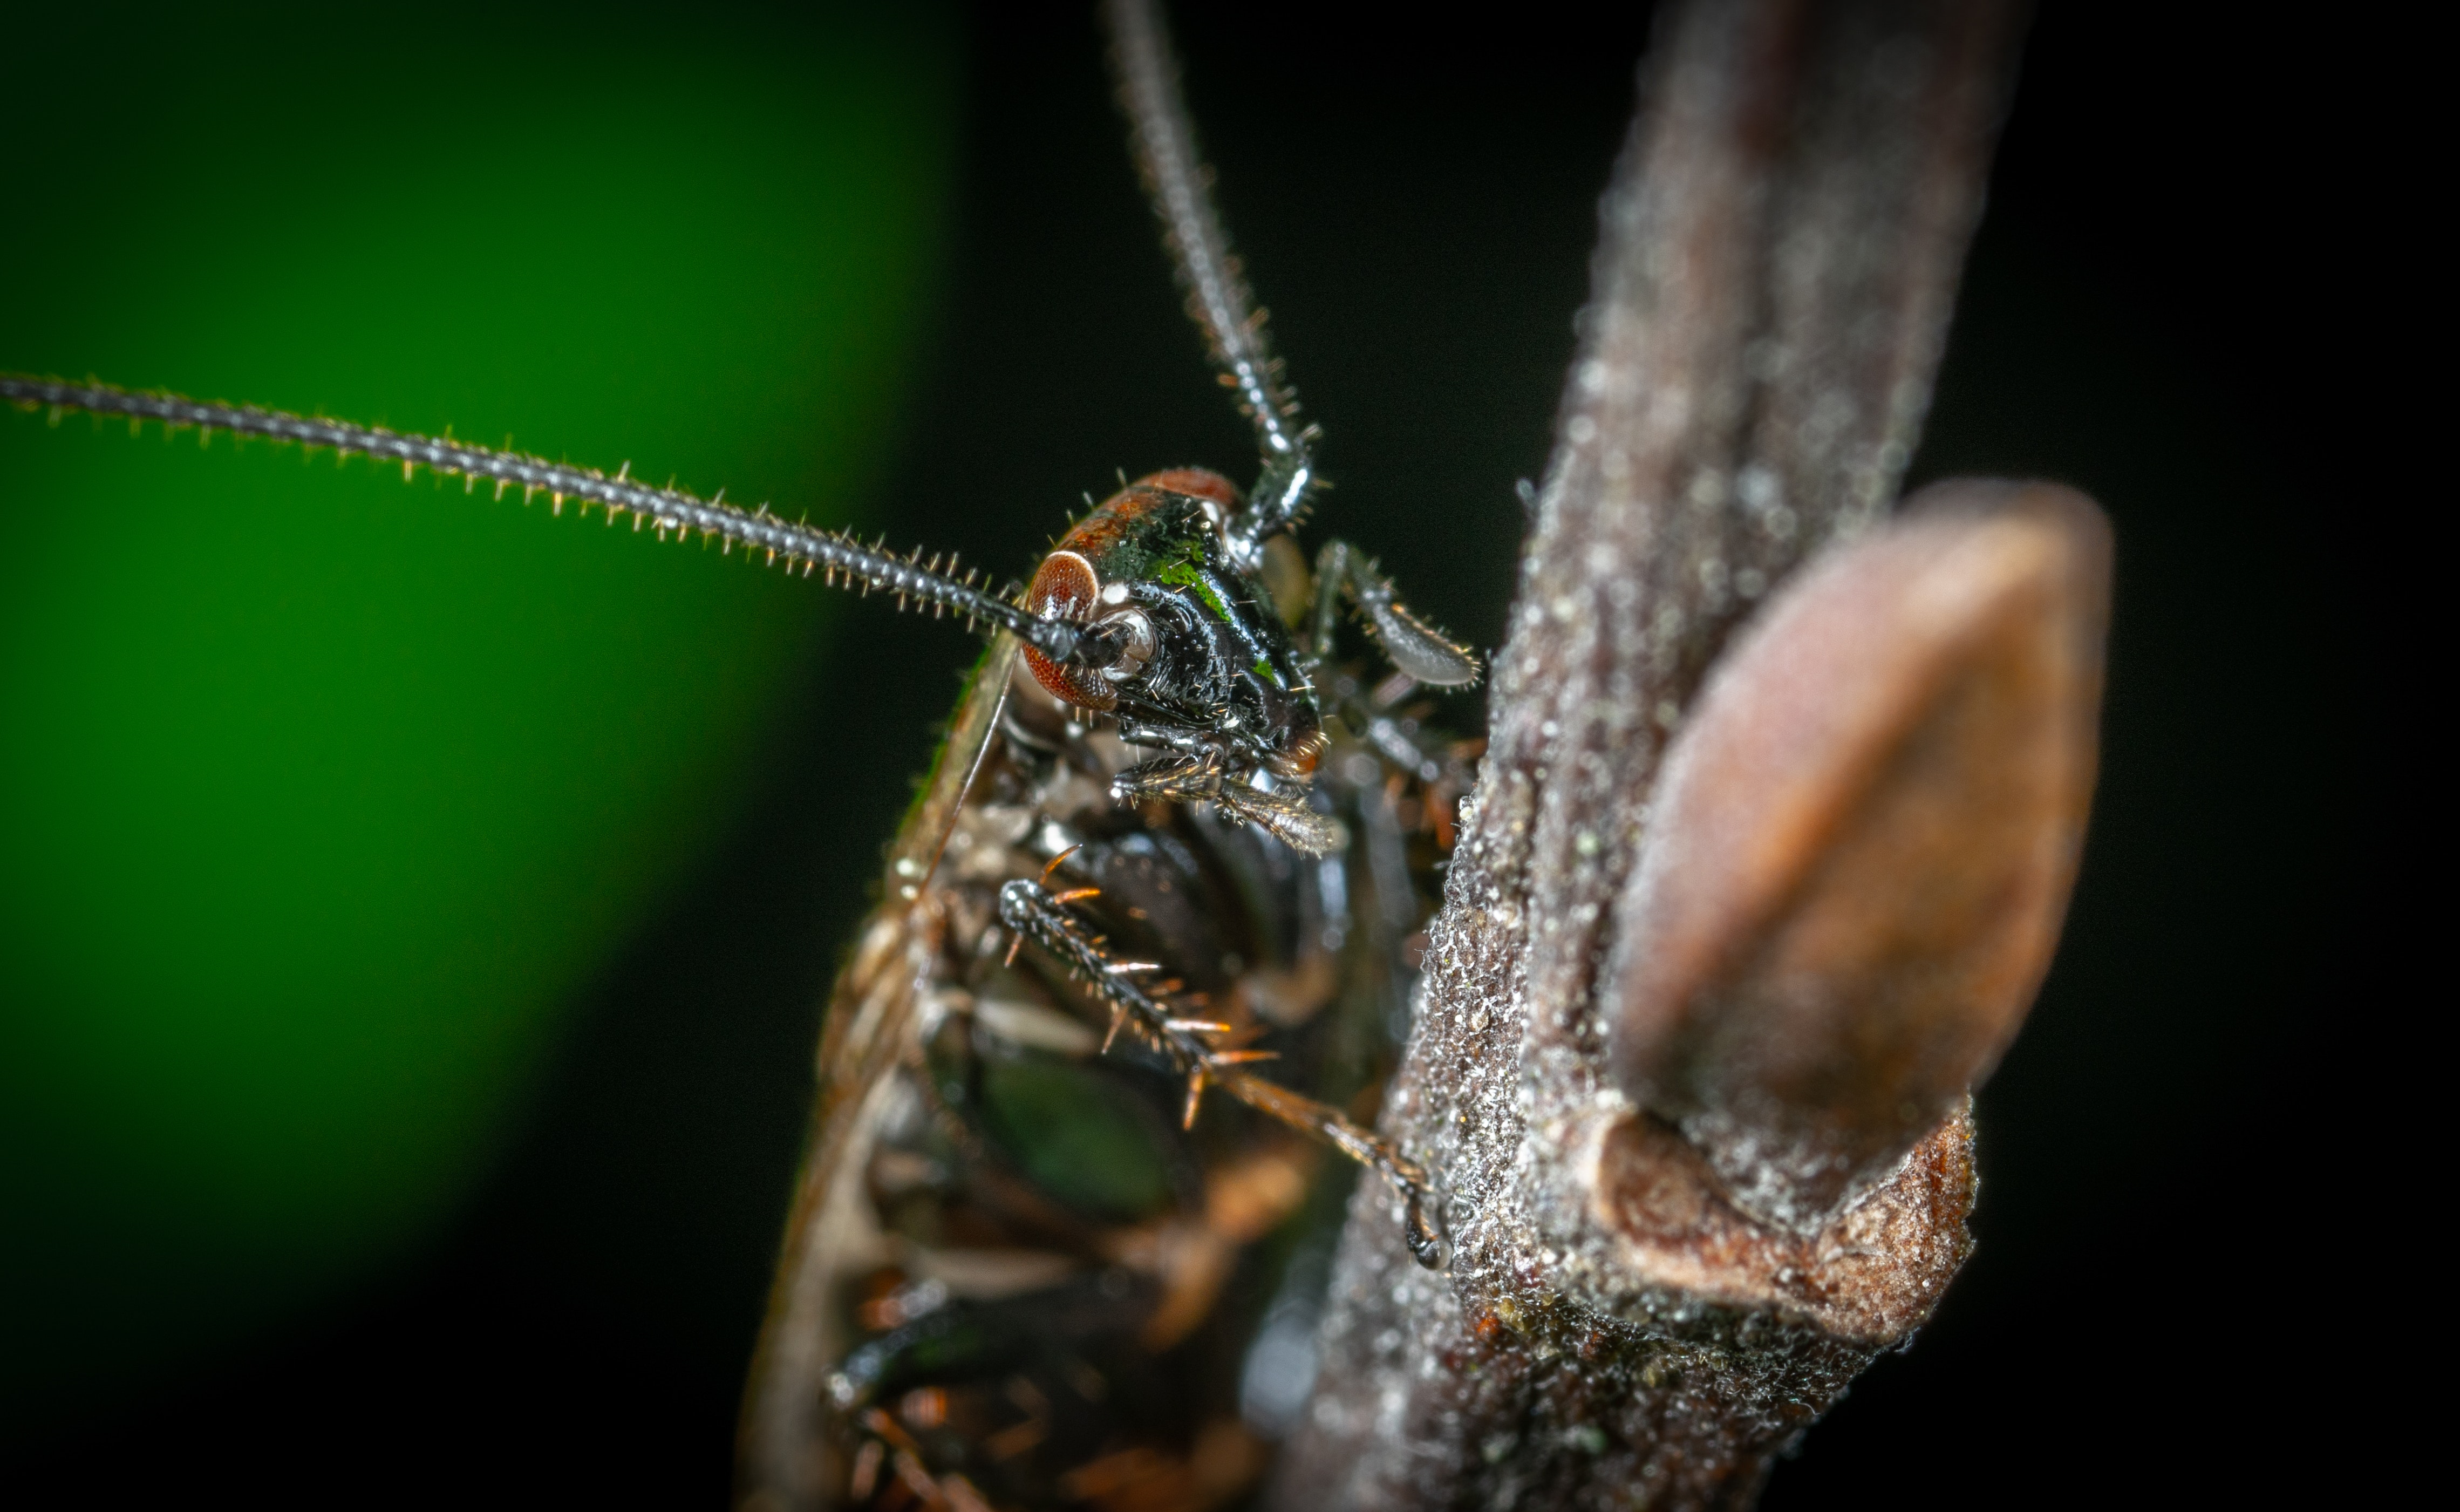
insect, macro photography, invertebrate, close up, pest, organism, wildlife, photography, arthropod, adaptation, membrane winged insect, bug, plant, Scentless Plant Bugs, parasite, net winged insects